Natalia Fedner

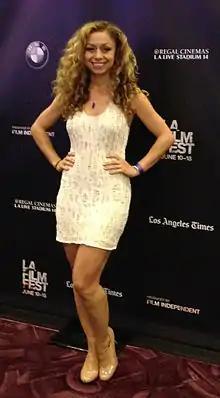
Fedner at the 2015 LA Film Festival

Natalia Fedner is an American fashion designer, inventor, artist and actress, best known for inventing a six-way stretch metal textile.